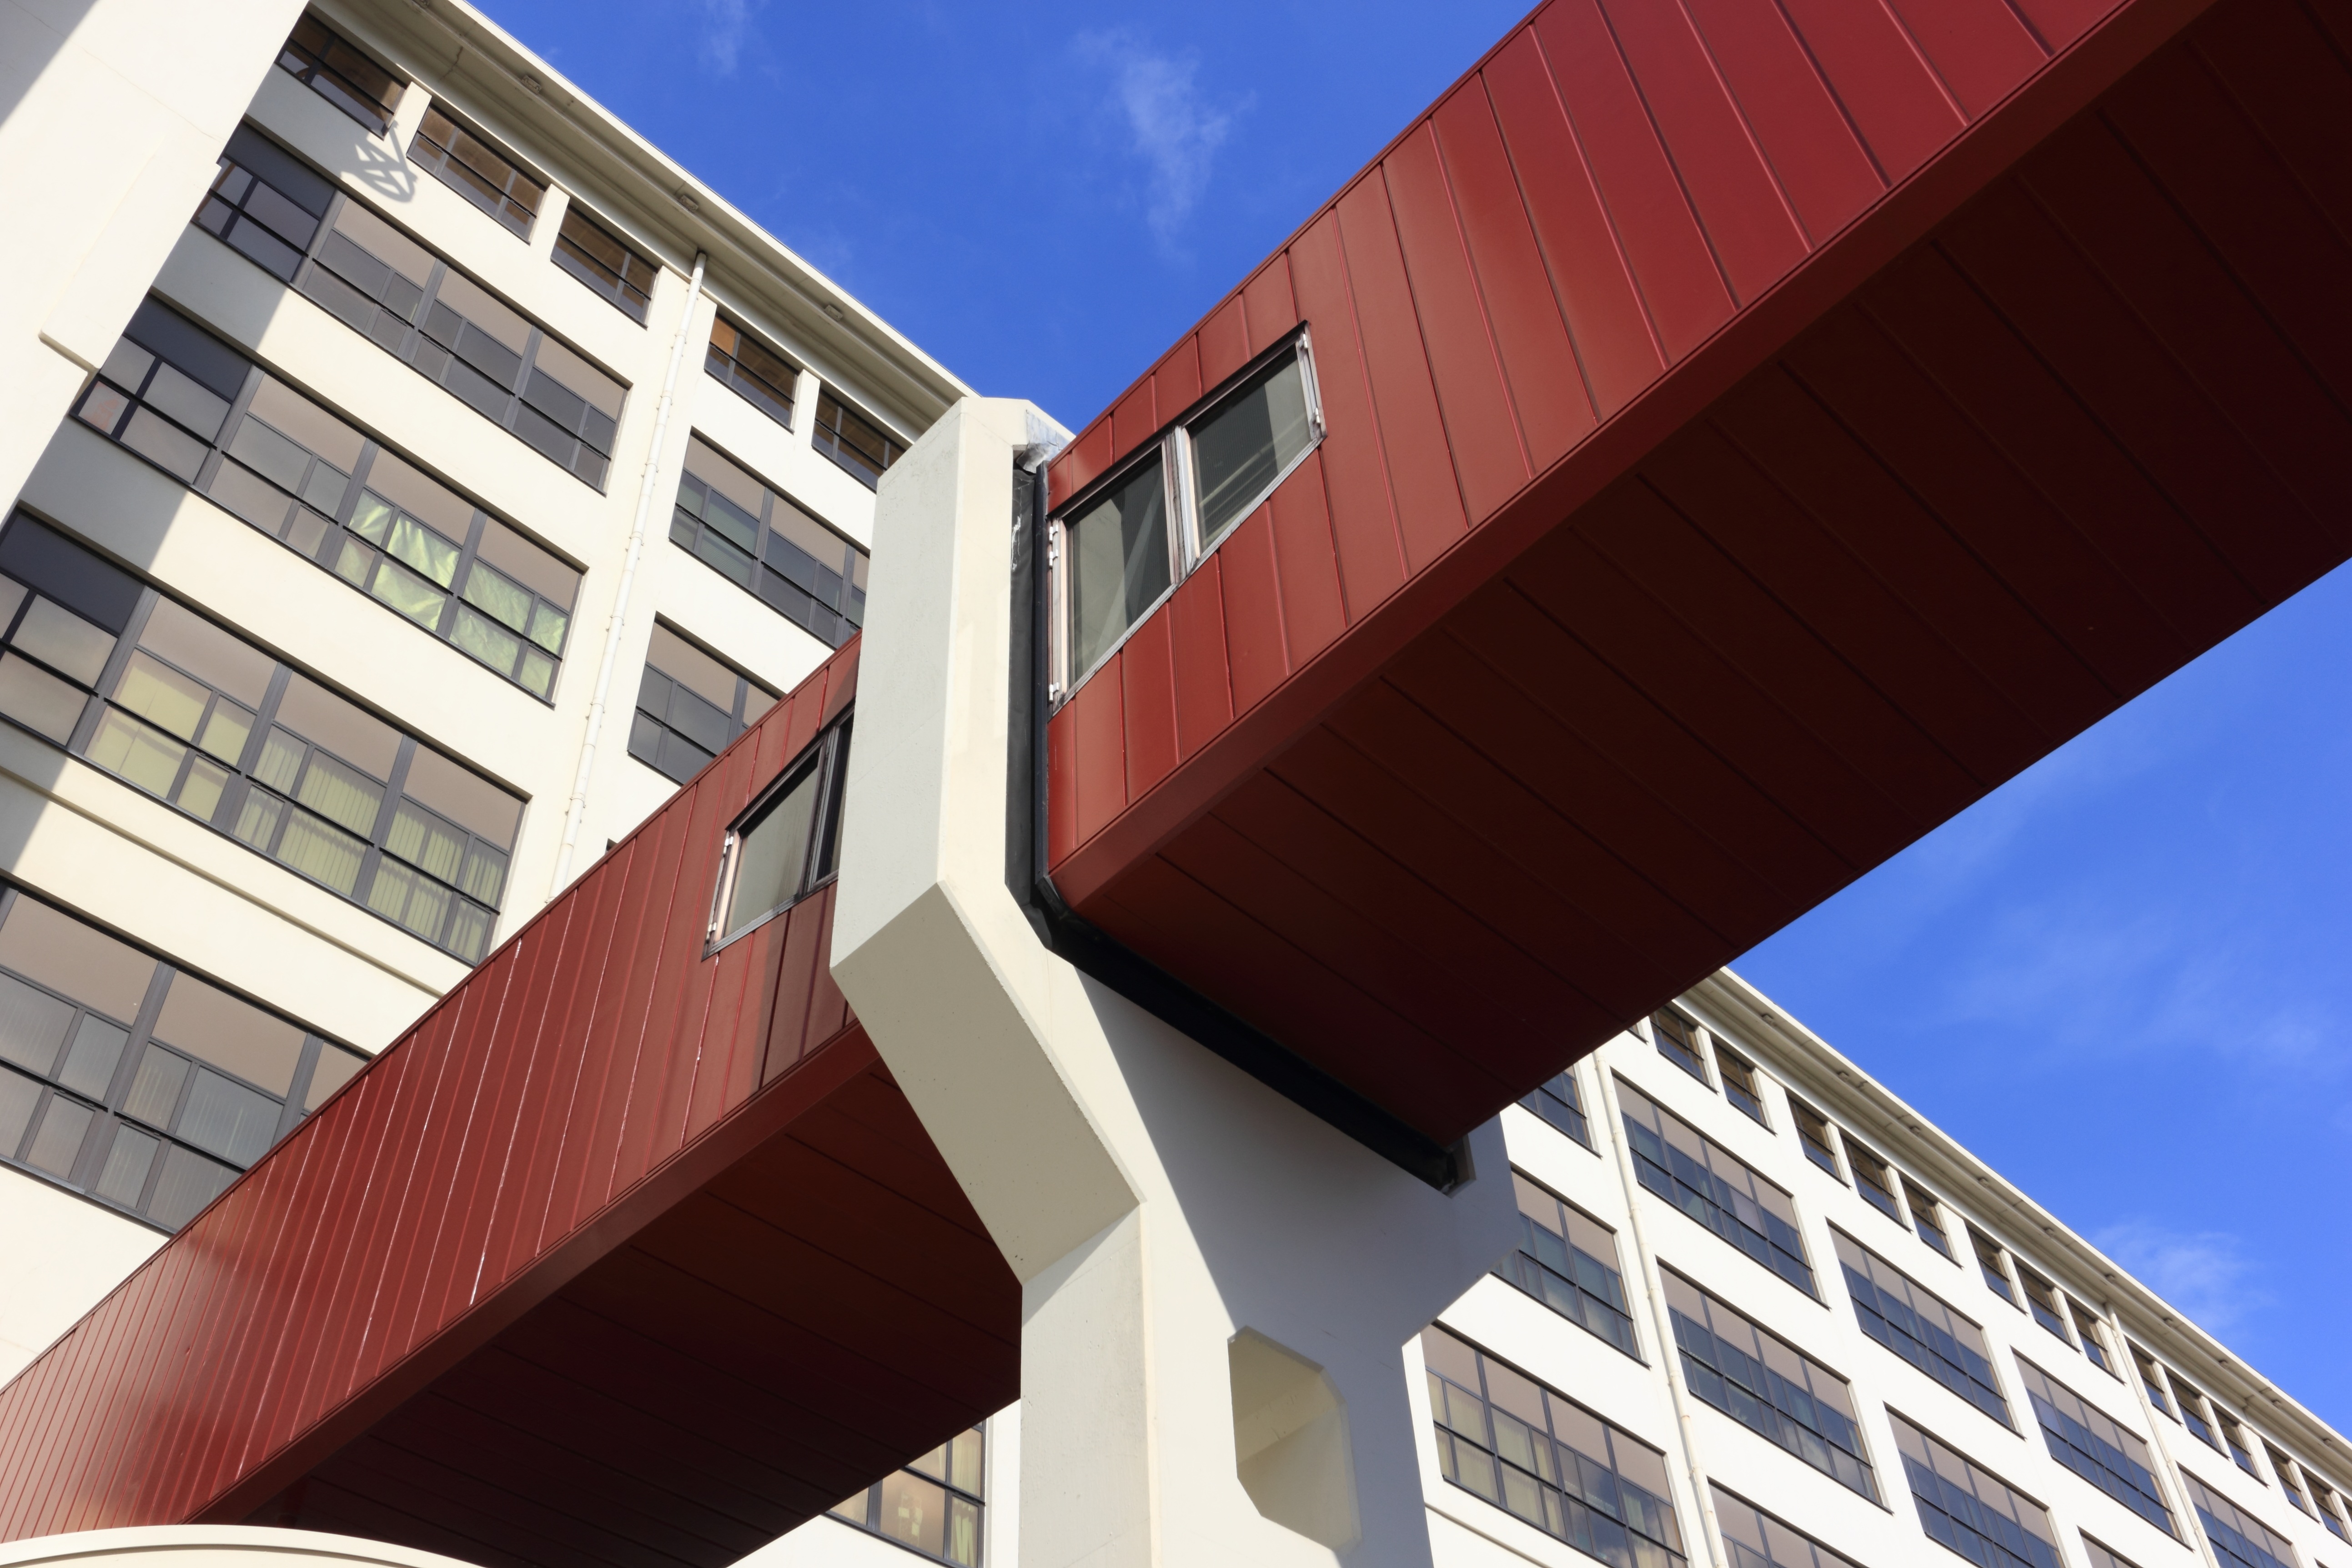
architecture, house, walkway, facade, property, exterior, professional, apartment, tower block, interior design, outdoors, holland, netherlands, design, dutch, headquarters, condominium, eindhoven, daylighting, window covering, ex philips